Nanban-ji

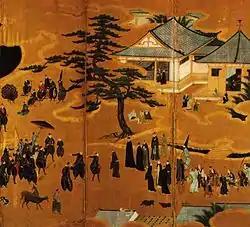
A Nanban-ji depicted on a "Nanban byōbu"

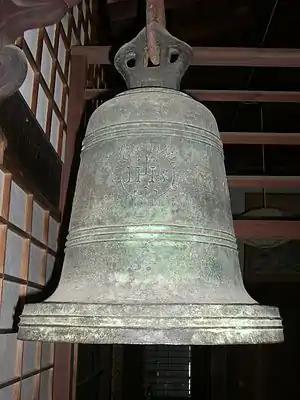
The Bell of Nanbanji, made in Portugal for "Nanbanji" Church, established by Jesuits in 1576 and destroyed 1587, Japan

Nanban-ji (南蛮寺, also pronounced "Nanbandera") is a name applied to spaces or structures used by Christian missionaries and Japanese Christian converts in the early history of the Catholic Church in Japan. Whether converted from existing temples or built for purpose as churches and centers for Christian education, buildings known as Nanban-ji (temple of/for the southern barbarians) were present in Kyōto, Nagasaki, Hirado, Azuchi, Osaka, Kanazawa, Sunpu, and Edo. Using the term "Deus" for God, the temples were also called and .